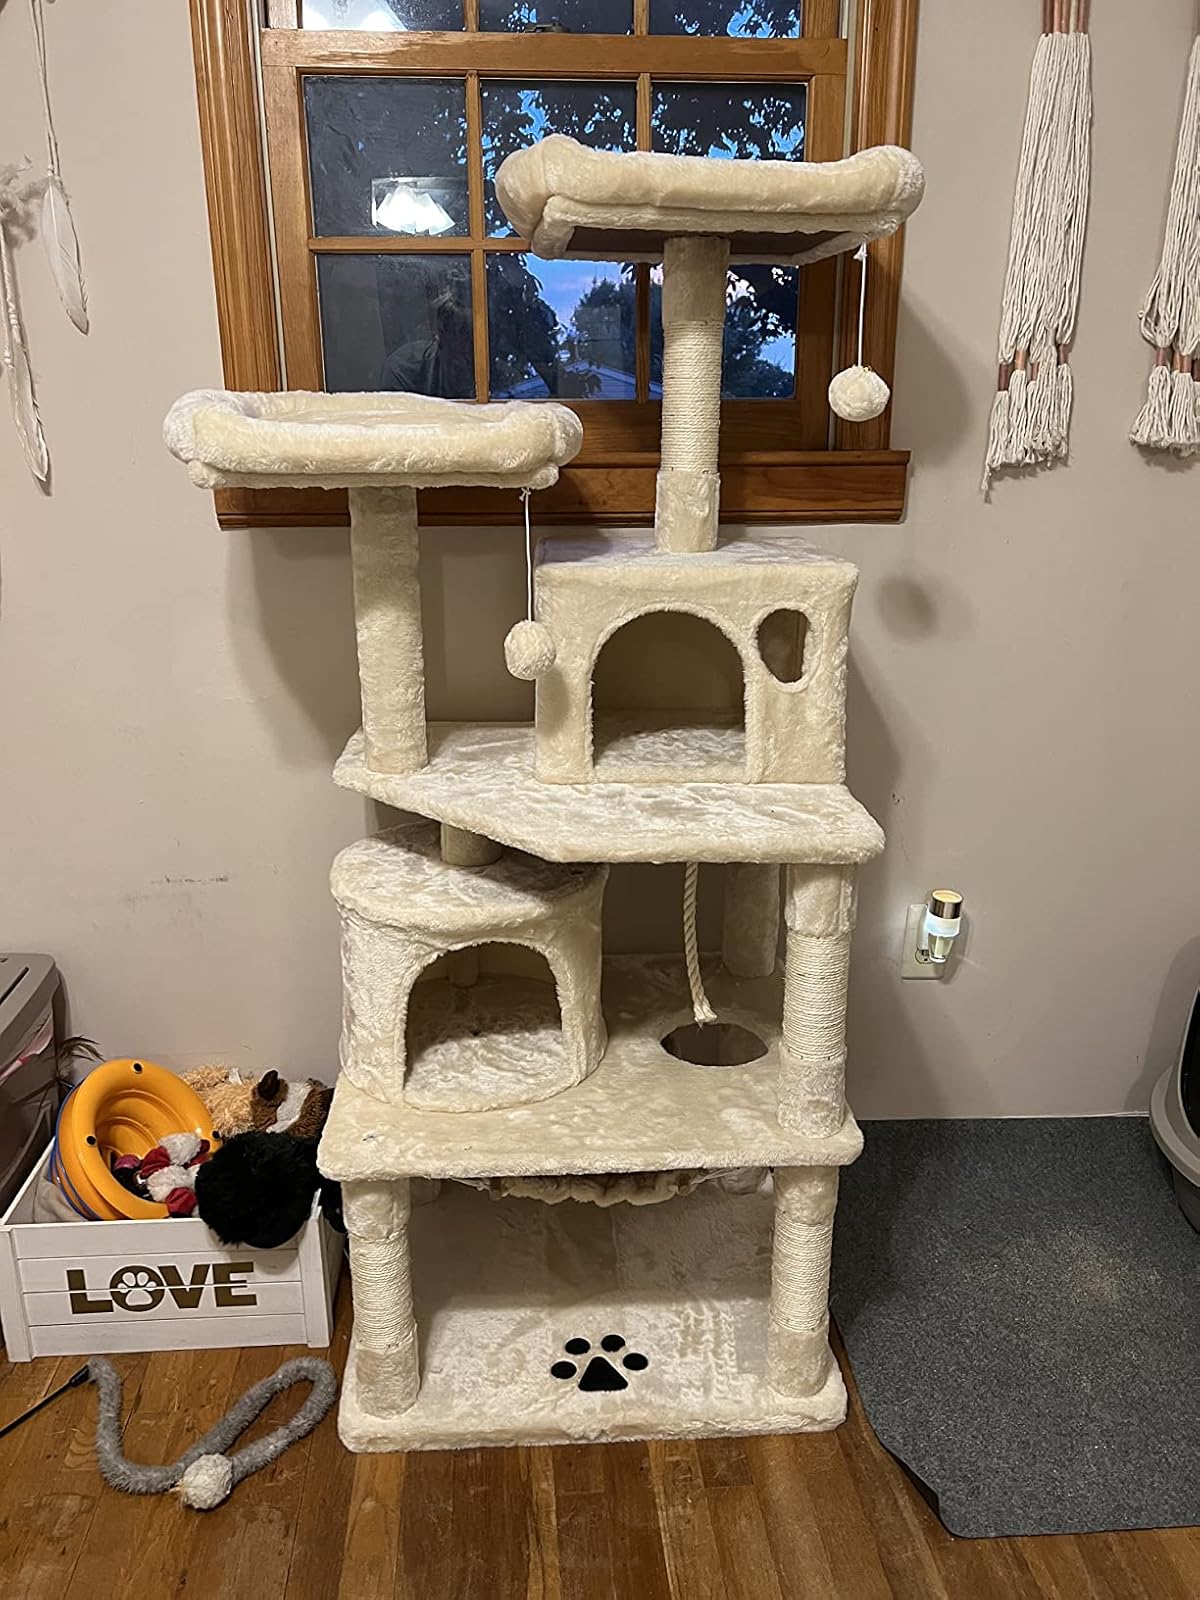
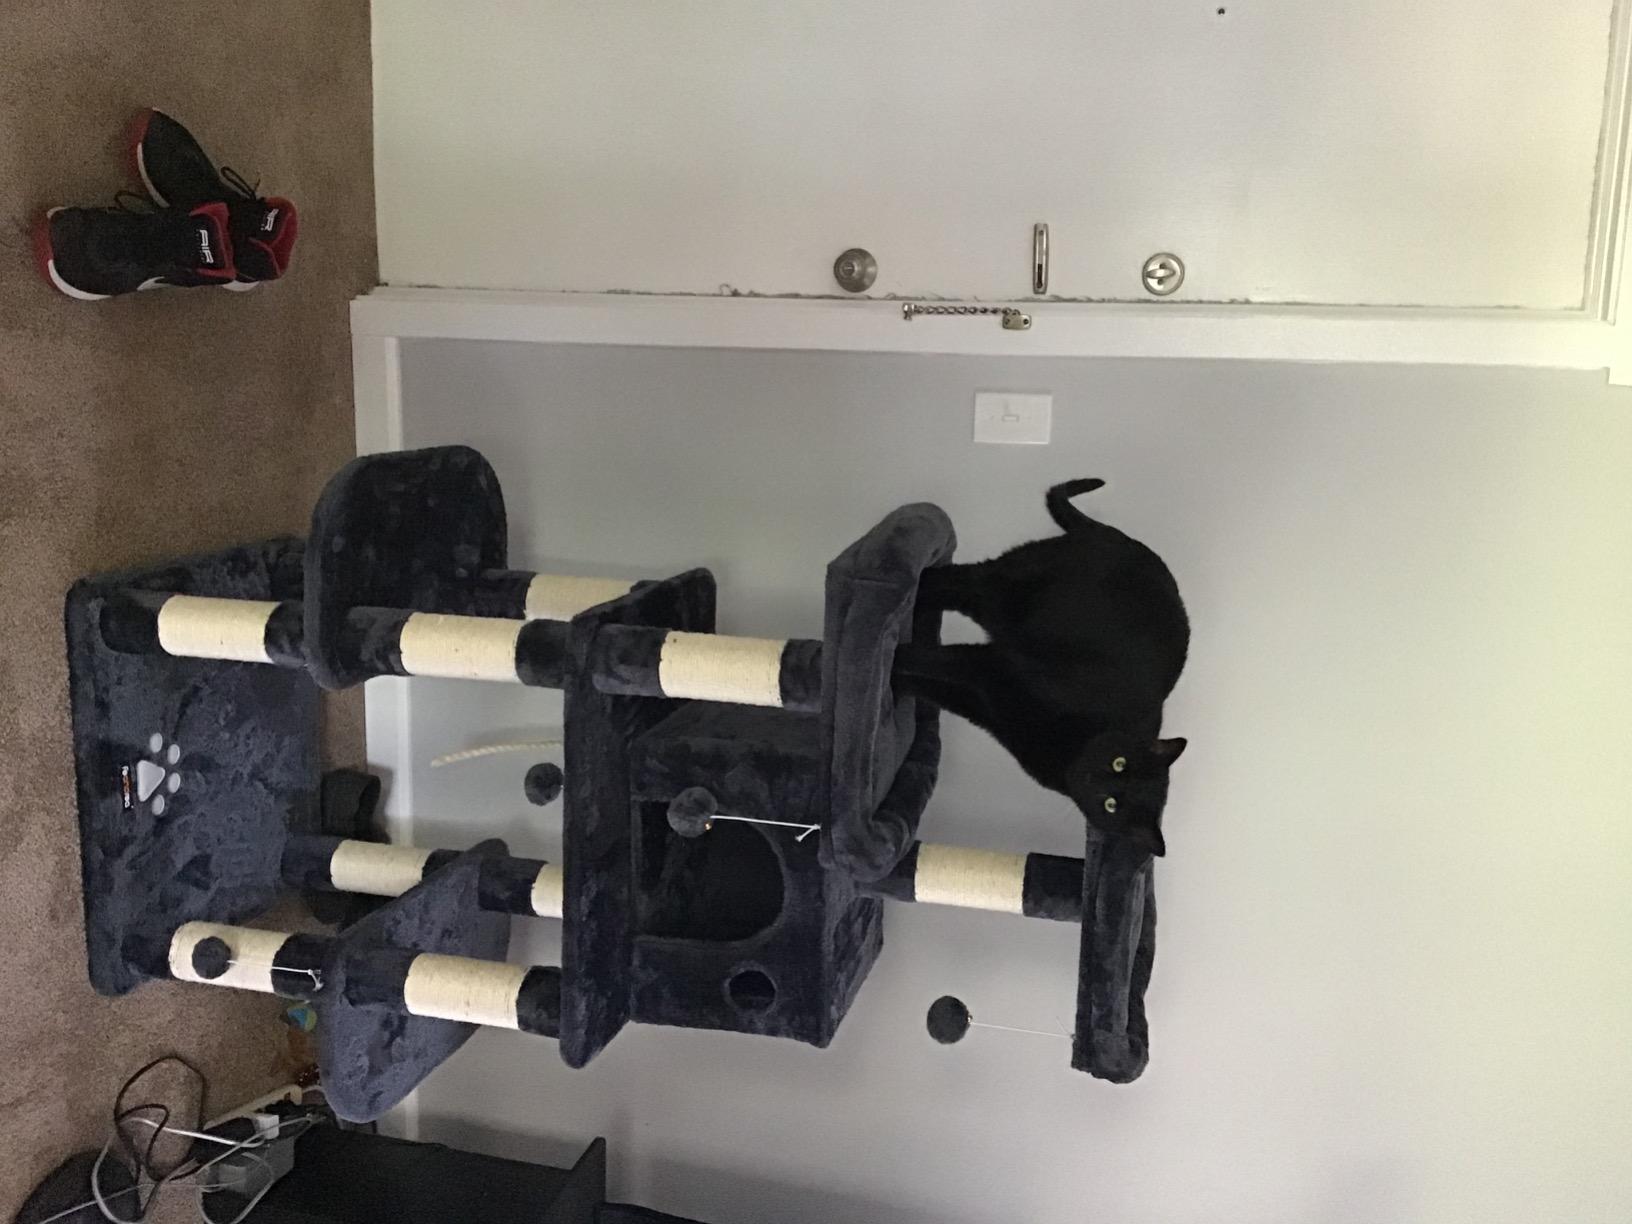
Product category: items_cat tree
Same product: no